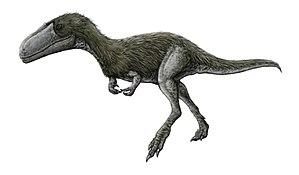
Timurlengia est un genre éteint de dinosaures théropodes de la super-famille des Tyrannosauroidea ayant vécu au Turonien, soit il y a environ 90 millions d'années. Il a été découvert en Ouzbékistan dans la Formation de Bissekty. L'espèce type et seule espèce est Timurlengia euotica, décrite en 2016.